Once Upon a Time in Mesopotamia

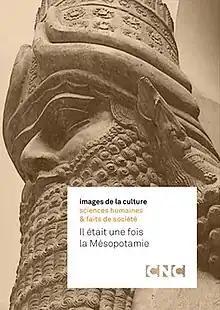
DVD cover

Once Upon a Time in Mesopotamia is a 1998 French documentary film adapted from the nonfiction book of the same name by French Assyriologist Jean Bottéro and archaeologist Marie-Joseph Stève. Directed by Jean-Claude Lubtchansky who also co-wrote the screenplay, and co-produced by Trans Europe Film, La Sept-Arte, Éditions Gallimard, Louvre Museum and La Cinquième, with voice-over narration by French actors François Marthouret, and the director, the documentary is structured like an adventure film, taking viewers into the world of the first discoverers, epigraphists and Assyriologists who revealed Mesopotamian archaeology to the modern world.